Nishi High School

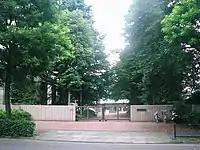
The Entrance to Nishi High School, Tokyo

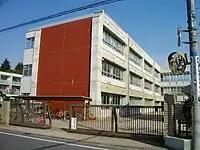
One of the school buildings of Nishi High School

As Nishi High School in 2001 was designated as one of the four high schools for the Tokyo Government's emphasis for continued education to college, it was once again being referred to as one of the best public high schools in Japan.